2015 E3 Harelbeke

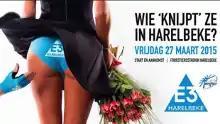
The controversial poster issued before the race

About a month before the race took place, in February 2015, the race organisers published a publicity poster for the race. This poster showed a woman, with her dress raised and underwear with the race logo visible. A cyclist's gloved hand was reaching out apparently to pinch the woman's bottom. The poster bore the caption "Wie knijpt ze in Harelbeke?". This was a reference to Peter Sagan's actions after the 2013 Tour of Flanders, when he pinched the bottom of Maja Leye during the podium ceremony after the race.